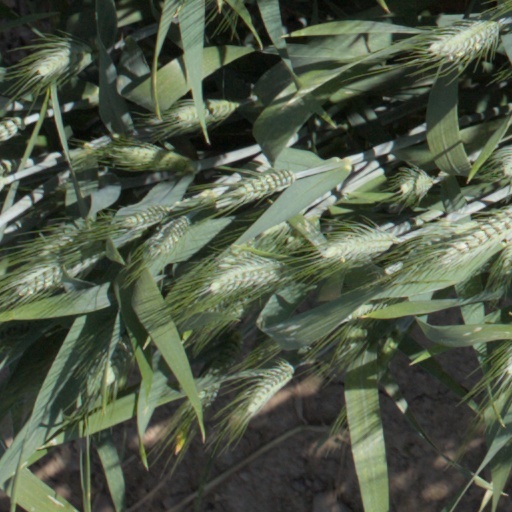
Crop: wheat